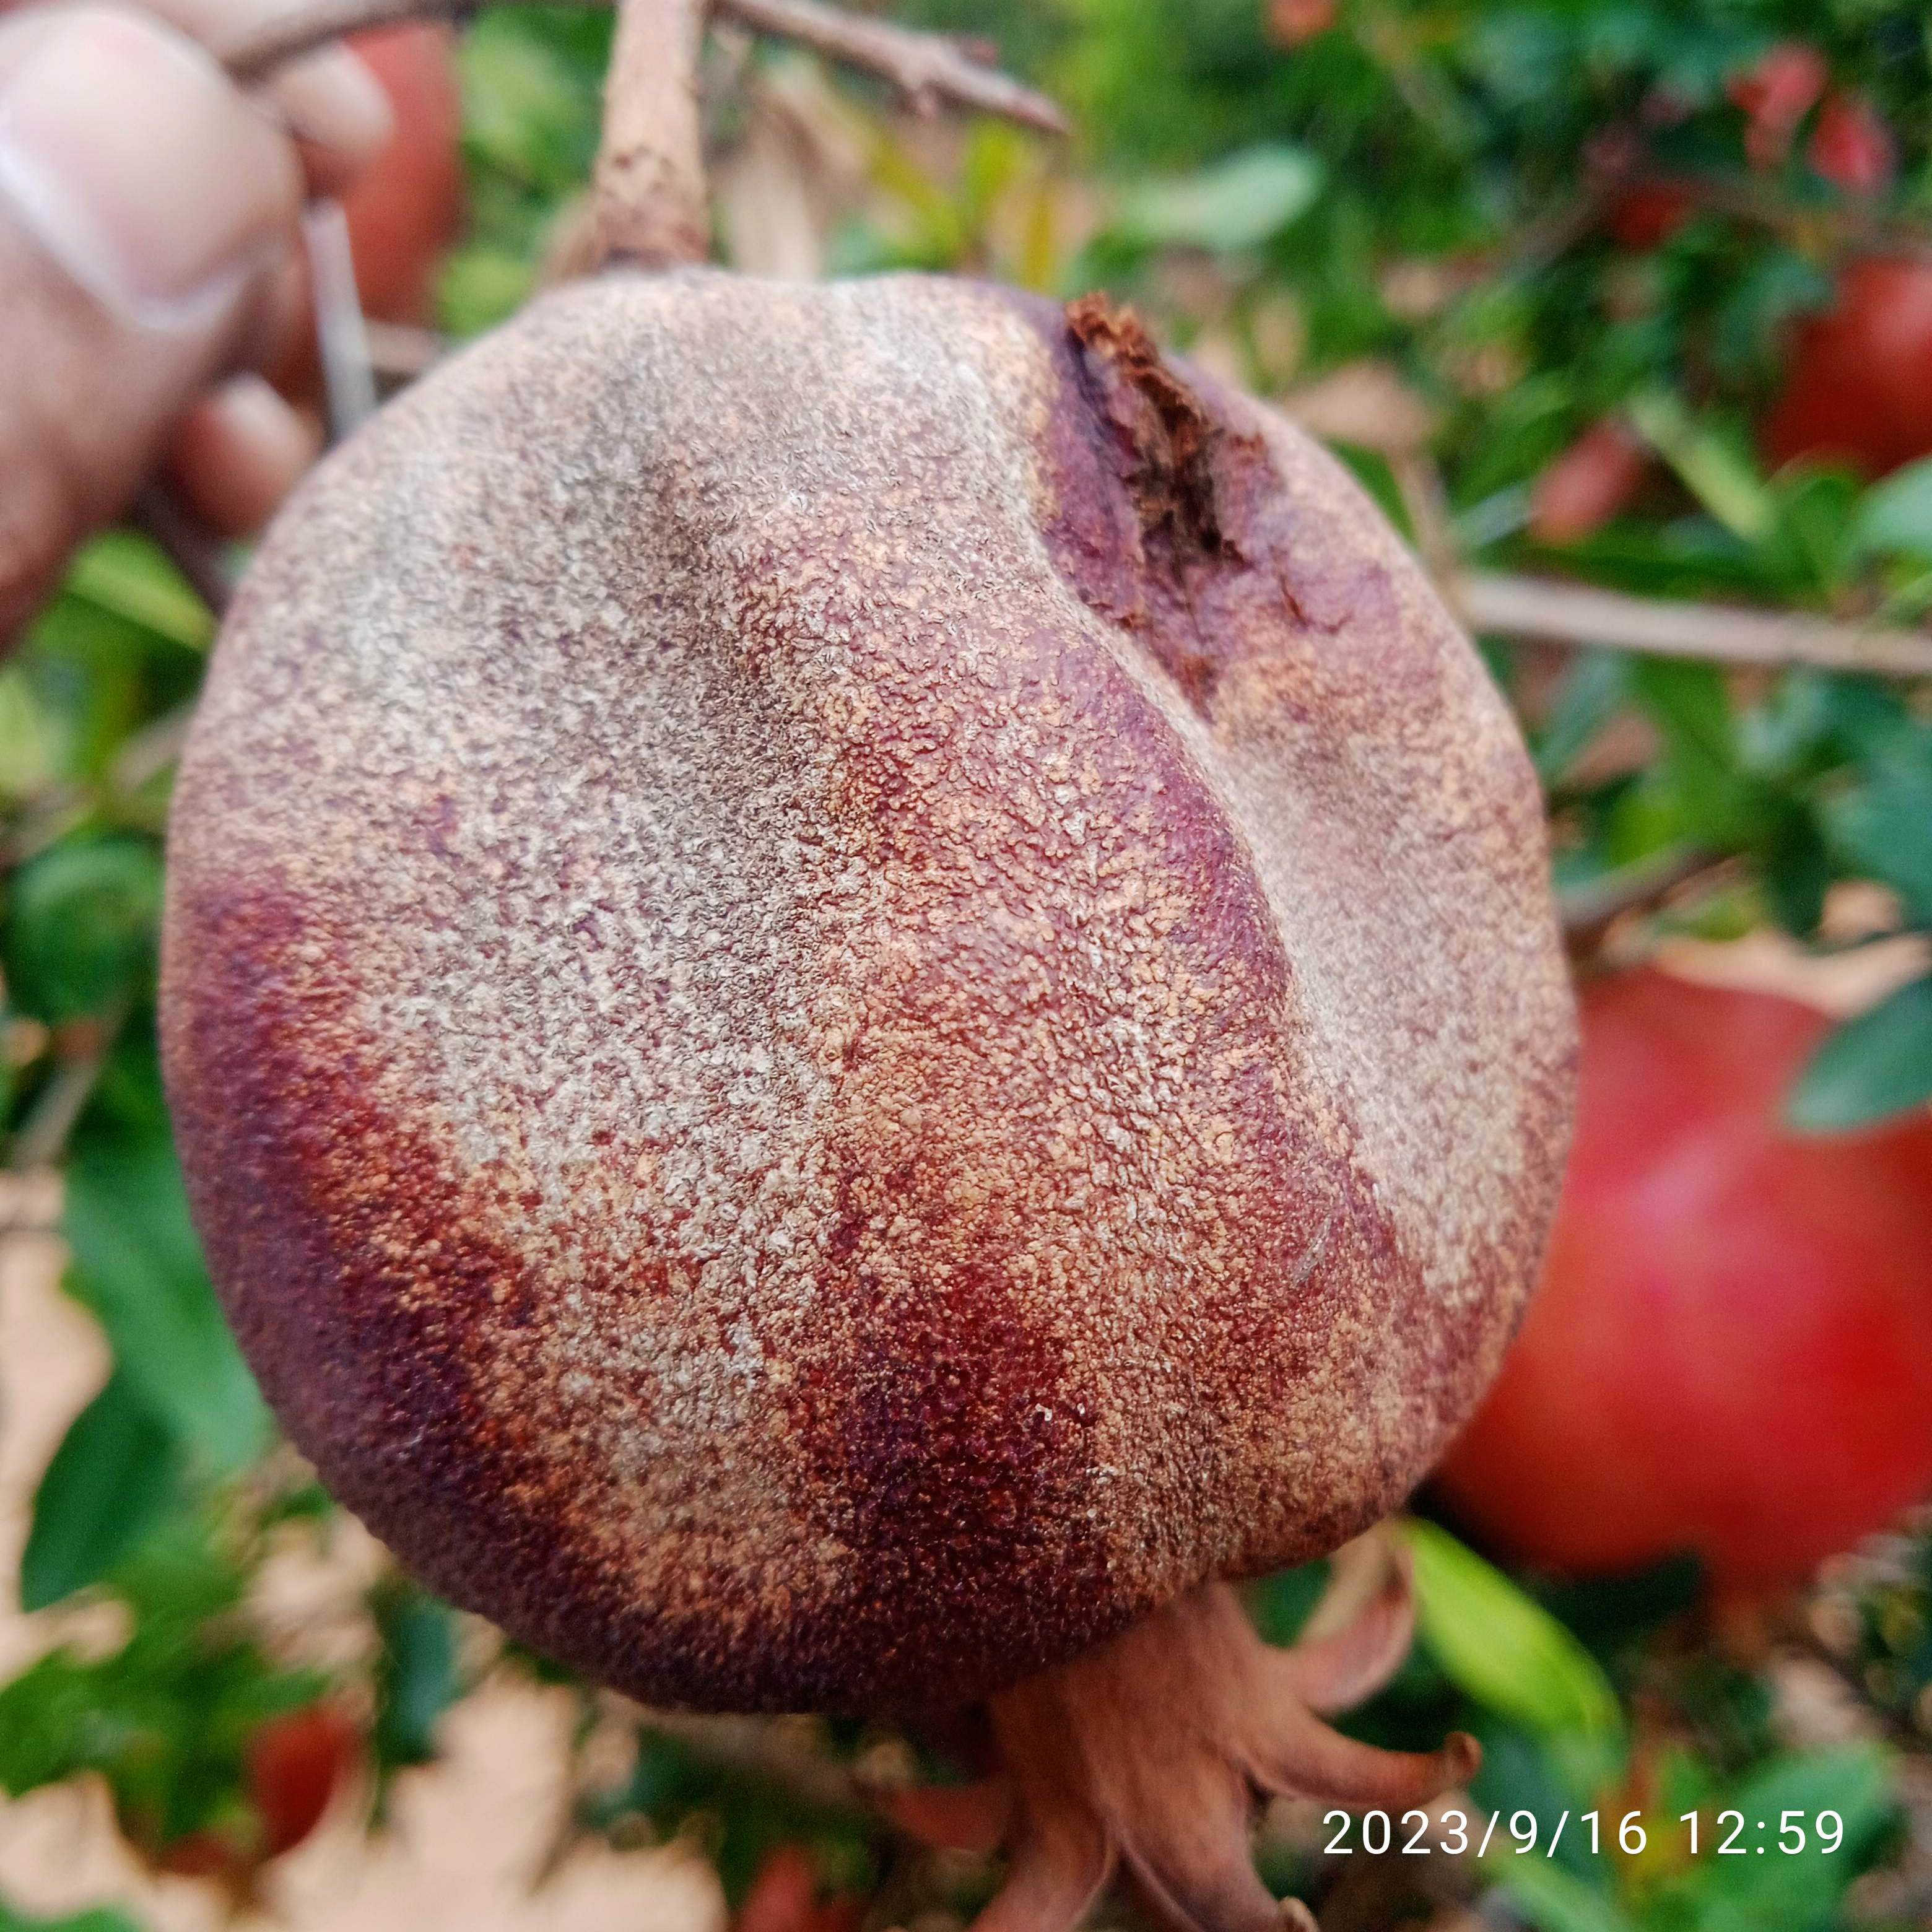
Label: Alternaria